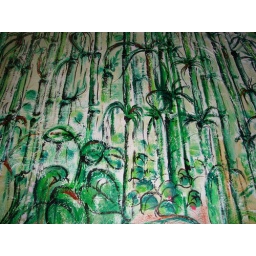
A house wall in K. Maafushi, Maldives